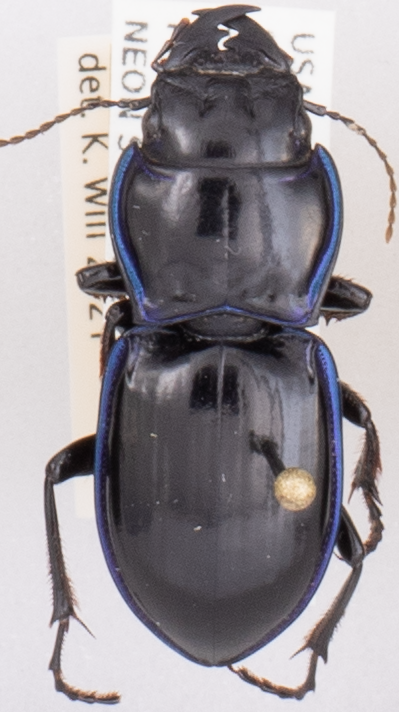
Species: Pasimachus elongatus
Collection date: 2020-08-26
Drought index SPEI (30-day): -1.852
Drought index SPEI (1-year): -1.45
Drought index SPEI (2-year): -1.01